Almanac

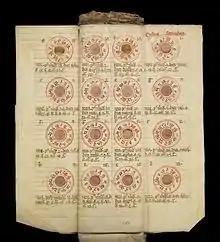
MS. 8932. Medieval folding almanac (15th century)

After almanacs were devised, people still saw little difference between predicting the movements of the stars and tides, and predicting the future in the divination sense. Early almanacs therefore contained general horoscopes, as well as natural information. An example is the folded almanac Western MS.8932 (Wellcome Collection, London), produced in England between 1387 and 1405, is a calendar with astrological tables and diagrams used by medical practitioners to harness astrological information relating to health. In 1150 Solomon Jarchus created such an almanac considered to be among the first modern examples. Copies of 12th century almanacs are found in the British Museum, and in the Universities of Oxford and Cambridge. In 1300, Petrus de Dacia created an almanac (Savilian Library, Oxford) the same year Roger Bacon, OFM, produced his own. In 1327 Walter de Elvendene created an almanac and later on John Somers of Oxford, in 1380. In 1386 Nicholas de Lynne, Oxford produced an almanac. In 1457 the first printed almanac was published at Mainz, by Gutenberg (eight years before the famous Bible). Regio-Montanus produced an almanac in 1472 (Nuremberg, 1472), which continued in print for several centuries. In 1497 the "Sheapheard's Kalendar", translated from French (Richard Pynson) became the first almanac to be printed in English.